Tornquist, Buenos Aires

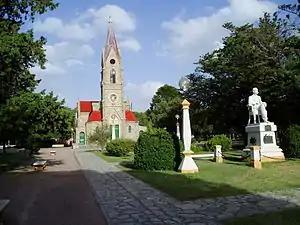
Another view of Plaza Ernesto Tornquist

The layout of the historic centre, the design of the main square, the layout of its church, and the composition of the landscape, are reminiscent of German towns and architecture, a nod to the origins of the town's first settlers.